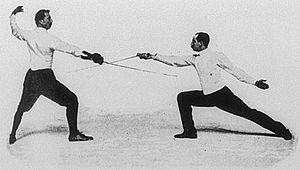
L'équipe olympique italienne, composée de onze sportifs, a participé à ses deuxièmes Jeux à Paris. L'Italie avec quatre médailles, les premières de son histoire olympique moderne, s'est classée au 8ᵉ rang du classement des nations.
L'histoire de l'escrime a commencé avec celle de l'humanité ou presque. Dès que l'Homme a su travailler le bois puis le fer, il a fabriqué des armes pour se défendre et survivre. Il a été dans l'obligation de compenser son infériorité physique avec des armes qui lui servirent à se défendre des animaux, puis, très vite, à régler des querelles particulières ou entre tribus. En Occident, « l'art de se défendre avec une arme blanche » recouvre pour beaucoup l'histoire des arts martiaux en Europe; il a progressivement évolué, depuis le Moyen Âge où apparaissent les premiers traités d'enseignement, d'une pratique aristocratique et militaire à un sport de combat olympique au XXIᵉ siècle.
Les Jeux olympiques de 1900, officiellement nommés Jeux de la IIᵉ olympiade, sont la deuxième édition des Jeux olympiques modernes. Ils ont lieu à Paris en France du 14 mai au 28 octobre 1900 dans le cadre de l'Exposition universelle. La décision d'organiser les Jeux de 1900 à Paris est prise lors du Iᵉʳ congrès olympique qui a lieu en 1894. Une concurrence se développe après les Jeux de 1896 entre d'un côté Pierre de Coubertin, président du Comité international olympique, qui veut organiser les Jeux de la IIᵉ olympiade à Paris mais qui ne réussit pas à mettre en route son projet, et de l'autre Alfred Picard, commissaire général de l'Exposition universelle, qui veut organiser des « concours internationaux d'exercices physiques et de sports ». L'instance dirigeant alors le sport en France, l'Union des sociétés françaises de sports athlétiques, penche finalement en novembre 1898 pour les concours de l'Exposition plutôt que pour les Jeux de Coubertin. Ce dernier est alors obligé au printemps 1899 d'accepter le compromis que suggère l'USFSA : « Les concours de l'Exposition tiennent lieu de Jeux olympiques pour 1900 et comptent comme équivalent de la deuxième olympiade.
Italo Santelli est un maître d'armes italien né le 15 août 1866 à Carrodano et mort le 8 février 1945 à Livourne.